Publius Cornelius Scipio Nasica Corculum

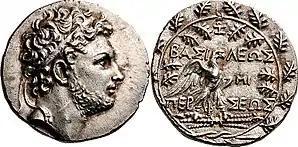
Tetradrachm of Perseus, minted between 179 and 172 BC at Pella or Amphipolis. The reverse depicts Zeus' eagle on a thunderbolt.

The Third Macedonian War began in 171 after King Perseus of Macedon had allegedly tried to assassinate Rome's ally Eumenes II of Pergamon (among many other reasons). However, Perseus managed to defend his kingdom rather well for a couple of years. In 168 Rome mustered a strong army under the consul Lucius Aemilius Paullus to put an end to the conflict. Paullus chose Corculum to serve as one of his military tribunes, probably for family reasons, as Paullus was also the brother-in-law of Scipio Africanus, and the Aemilii were long allies of the Cornelii. Despite their family connections, ancient historians' accounts show that they had difficult relations throughout the campaign.